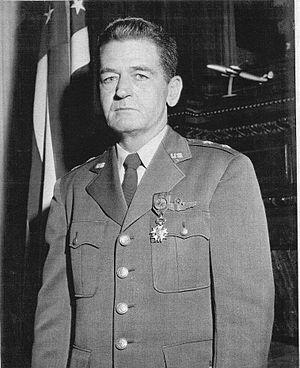
John Alexander Samford est un lieutenant général de l'United States Air Force ayant notamment été directeur de la National Security Agency de 1956 à 1960.